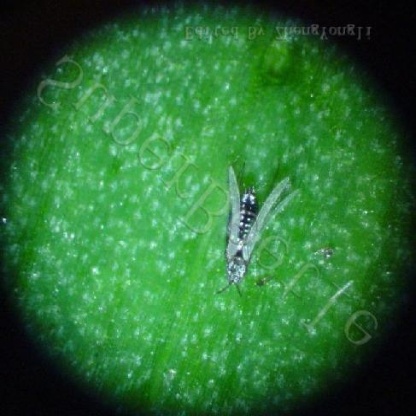
Nhãn: Bọ trĩ ( Thrips )